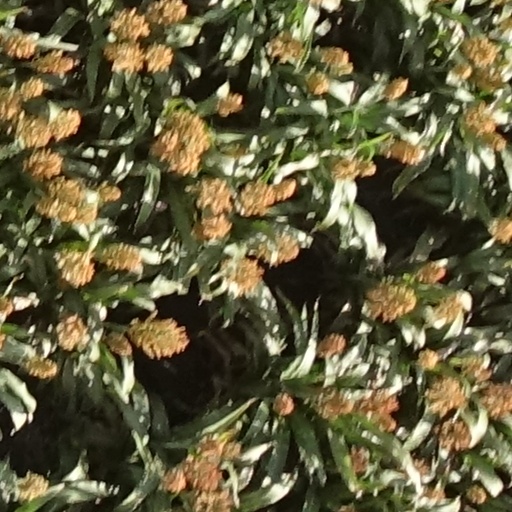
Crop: sorghum